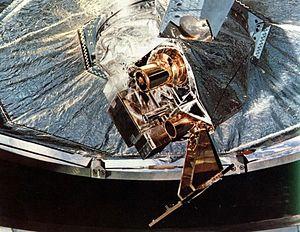
Camera de Mariner 4.
Mariner 4 est la quatrième sonde spatiale du programme Mariner. Elle est lancée par la NASA le 28 novembre 1964 pour prendre des photographies de la planète Mars. Elle réalise le premier survol de la planète Mars, envoie les premières images de la surface martienne et de fait, les premières images rapprochées d'une autre planète. Les photos de la surface stérile et parsemée de cratères étonnent la communauté scientifique. Le coût total de la mission Mariner 4 est de 83,2 millions de dollars américains.